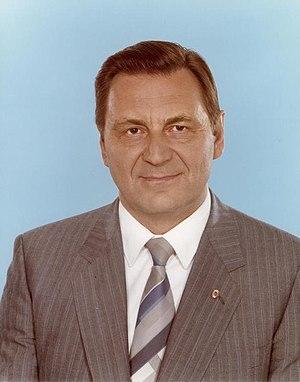
Siegfried Lorenz, né le 26 novembre 1930 à Annaberg, est un ancien fonctionnaire de la FDJ et du SED. Il était membre du bureau politique du comité central du SED et premier secrétaire de la direction du district de Karl-Marx-Stadt.